Biohybrid microswimmer

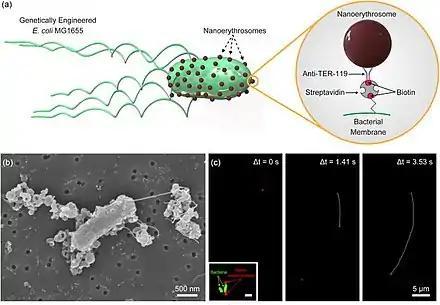

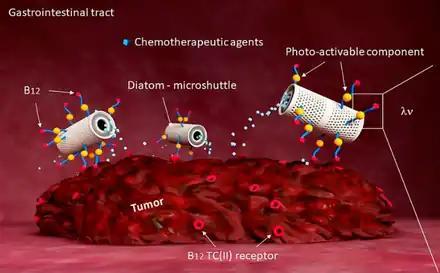
Diatom frustule surface functionalised with photoactivable molecules (orange spheres) linked to vitamin B-12 (red sphere) acting as a tumor-targeting tag. The system can be loaded with chemotherapeutic drugs (light blue spheres), which can be selectively delivered to colorectal cancer cells. In addition, diatomite microparticles can be photoactivated to generate carbon monoxide or free radicals inducing tumor cell apoptosis.

Biohybrid microswimmers, mainly composed of integrated biological actuators and synthetic cargo carriers, have recently shown promise toward minimally invasive theranostic applications. Various microorganisms, including bacteria, microalgae, and spermatozoids, have been utilised to fabricate different biohybrid microswimmers with advanced medical functionalities, such as autonomous control with environmental stimuli for targeting, navigation through narrow gaps, and accumulation to necrotic regions of tumor environments. Steerability of the synthetic cargo carriers with long-range applied external fields, such as acoustic or magnetic fields, and intrinsic taxis behaviours of the biological actuators toward various environmental stimuli, such as chemoattractants, pH, and oxygen, make biohybrid microswimmers a promising candidate for a broad range of medical active cargo delivery applications.